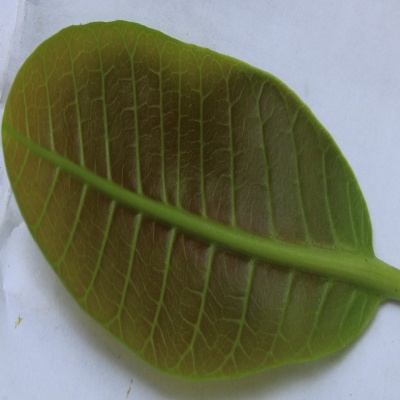
Crop: Cashew
Condition: healthy